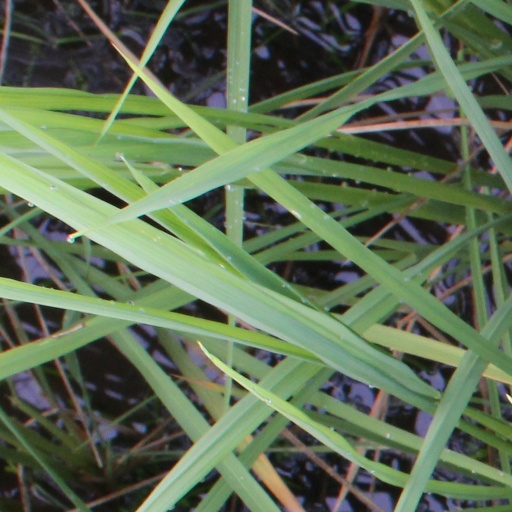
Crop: rice